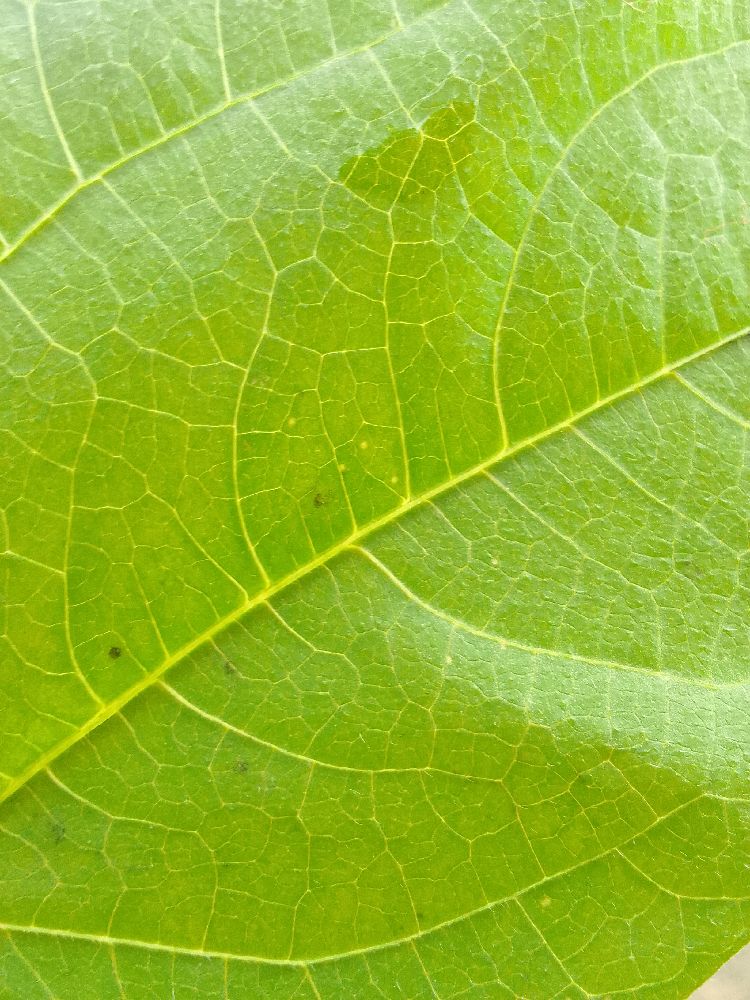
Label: healthy